Chris Stockton

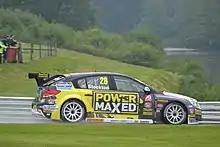
Stockton driving the Power Maxed Racing Chevrolet Cruze at Oulton Park during the 2014 British Touring Car Championship season.

In October 2012, Stockton revealed he had purchased an incomplete NGTC Chevrolet Cruze from RML which he intended to finish and enter in the 2013 season under the BTC Racing banner. Despite being entered the team did not appear at any races during the 2013 season. Stockton and BTC Racing were granted an entry for the 2014 season under the new TOCA licence system.